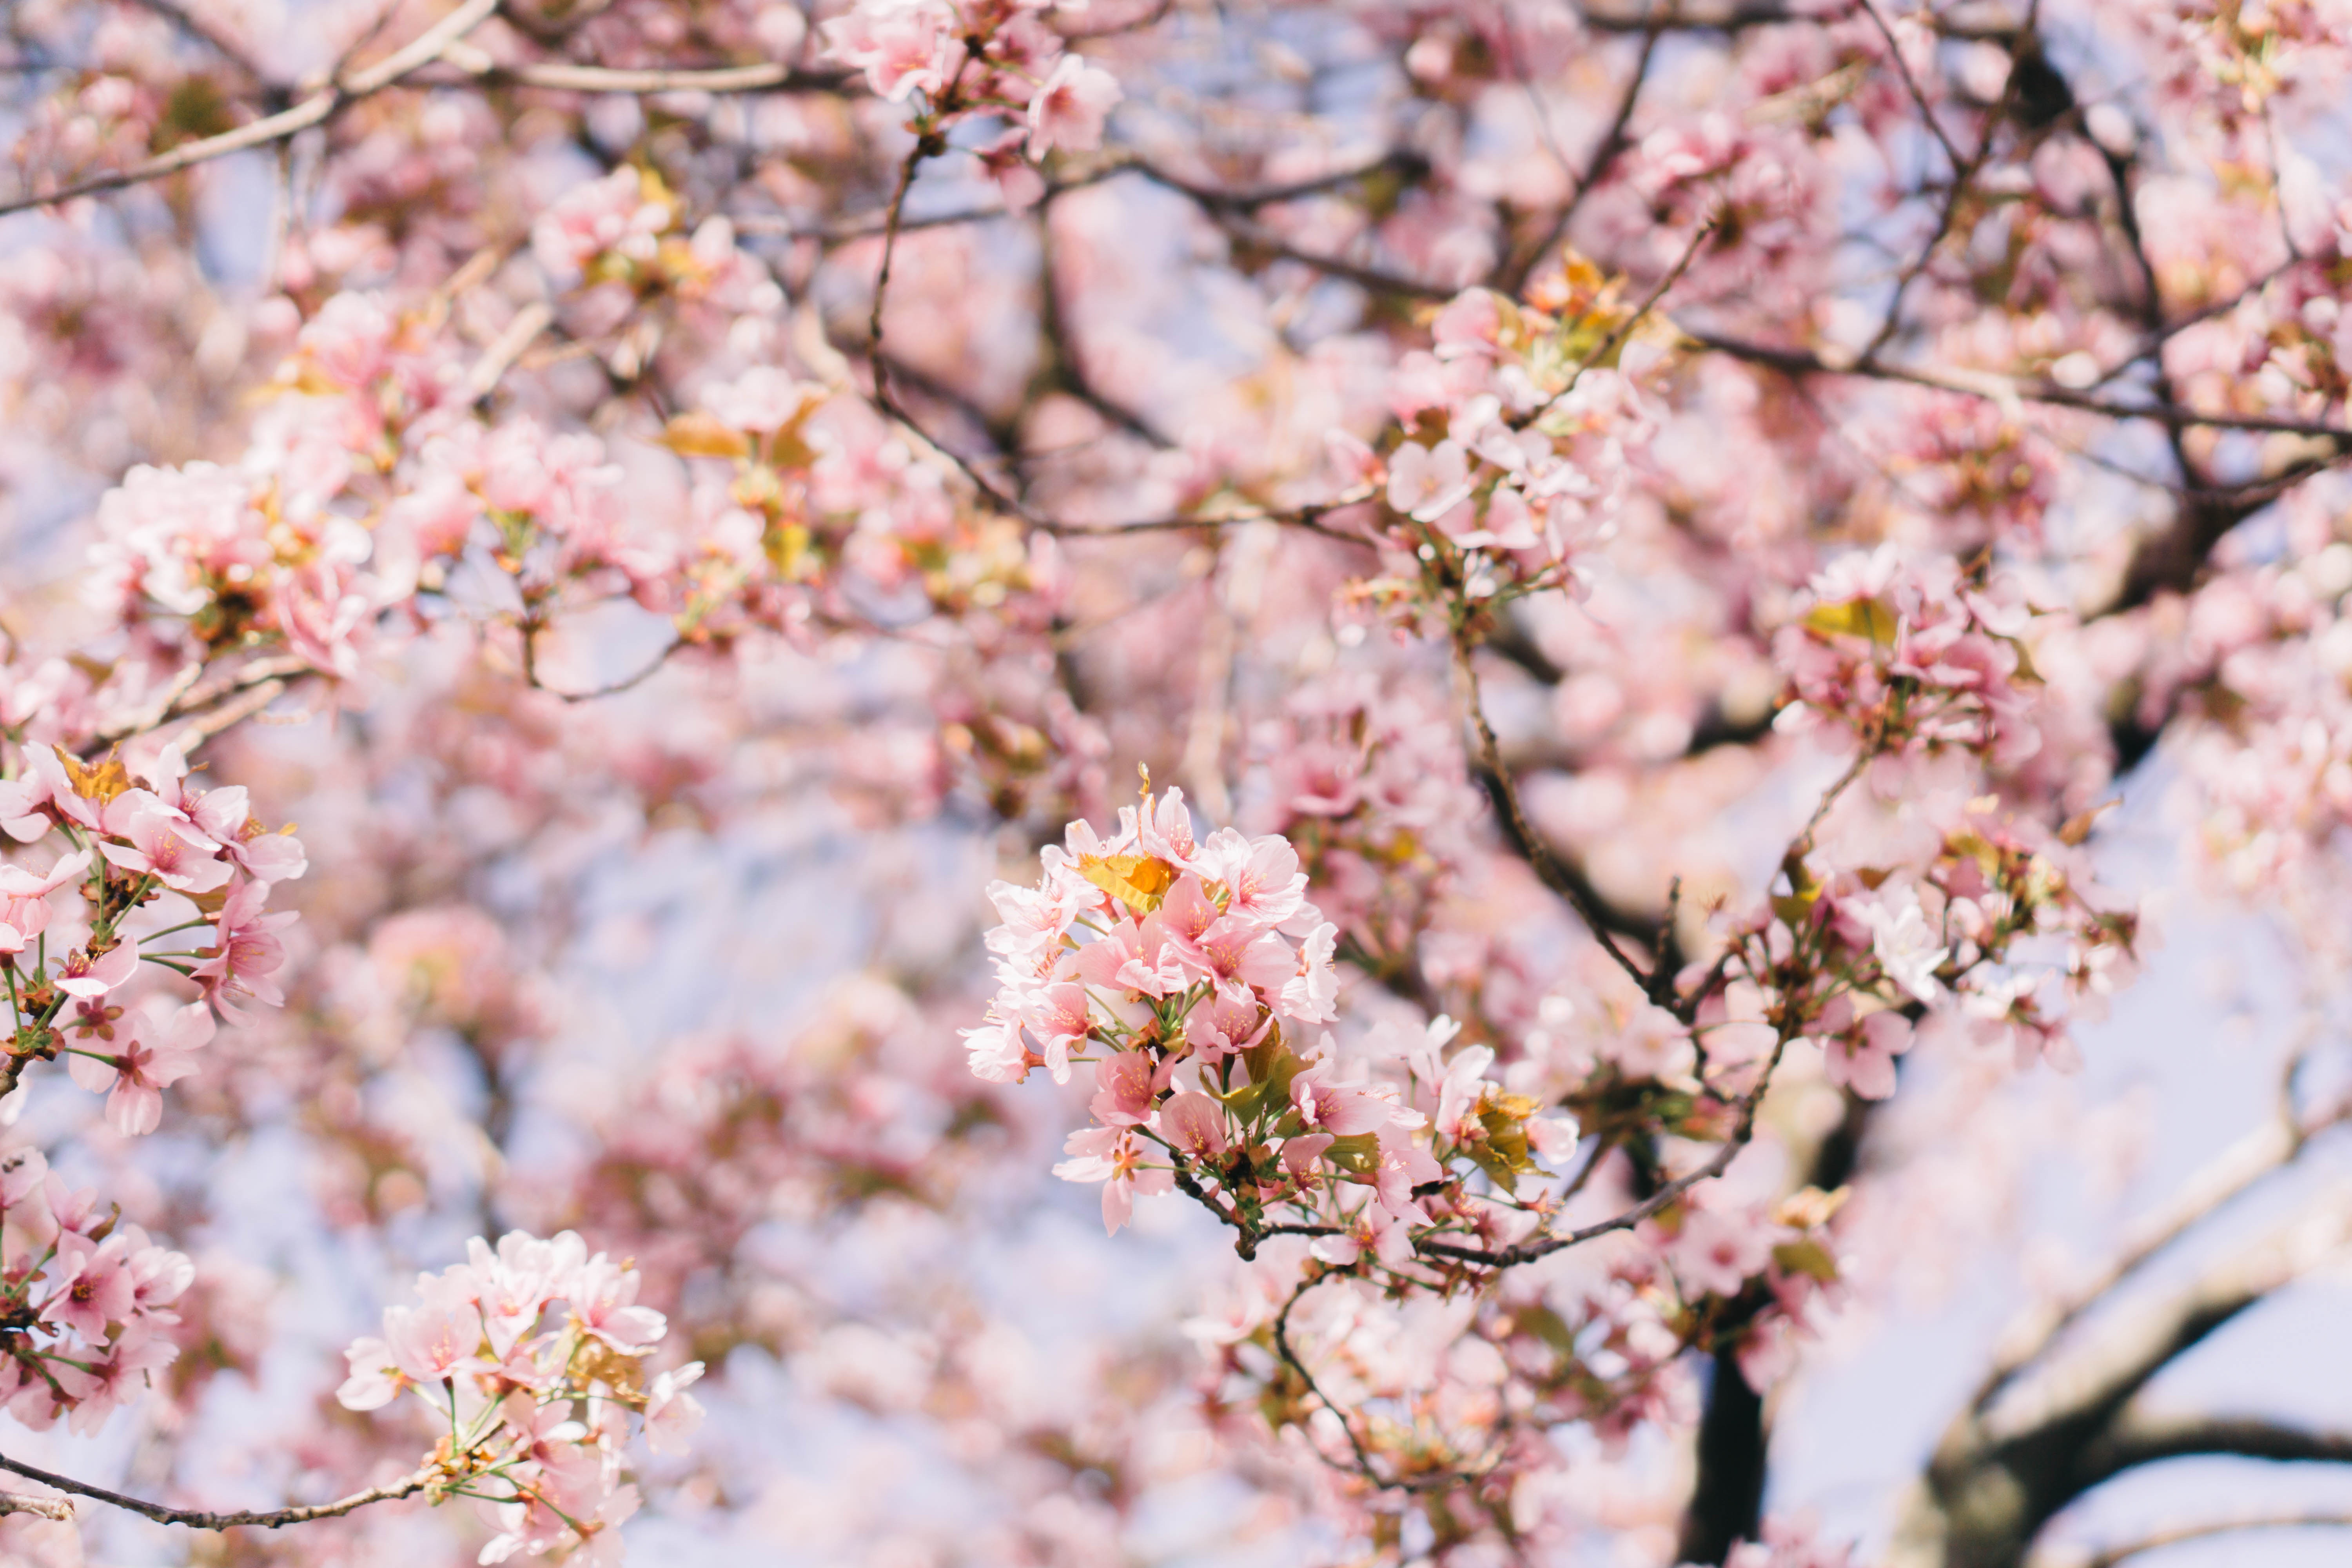
branch, blossom, plant, flower, petal, food, spring, produce, season, cherry blossom, flowering plant, land plant